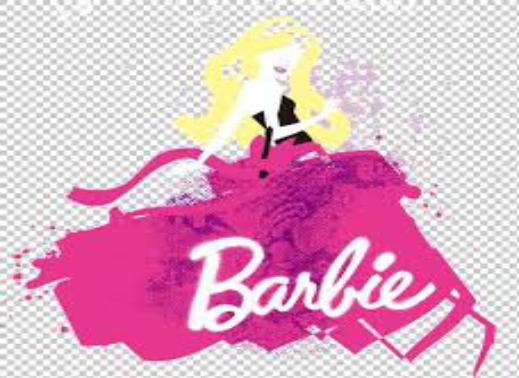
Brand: Barbie
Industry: Clothes